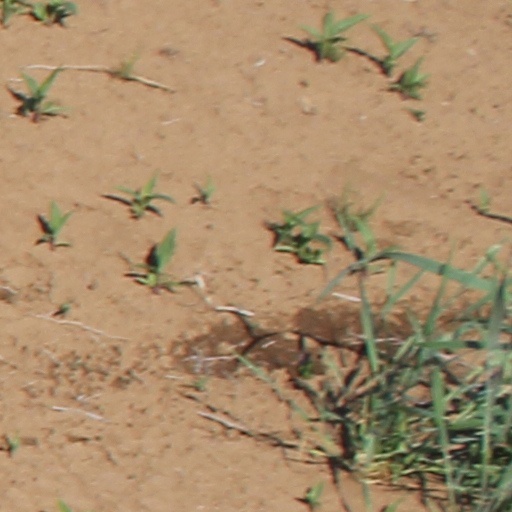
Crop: wheat